Congo River, Beyond Darkness

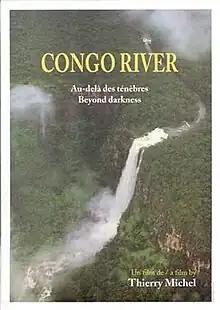

Congo River, Beyond Darkness is a 2005 film by Thierry Michel examining the Congo River in Africa. The film premiered at the 2005 Festival International du Film Francophone de Namur.